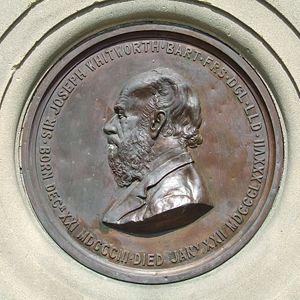
Le baronnet Sir Joseph Whitworth est un ingénieur et industriel britannique. Il porta la précision de l'usinage à un degré inconnu jusqu'alors, perfectionna le contrôle de planéité et standardisa les filetages. Par les donations qu'il fit à l'université de Manchester, il donna une impulsion décisive au développement de l'enseignement technologique en Grande-Bretagne.